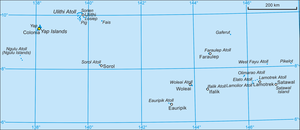
Les conseils traditionnels de l'État de Yap sont deux assemblées, formalisées par la constitution de l'État de Yap, dans les États fédérés de Micronésie, promulguée en 1992, réunissant des chefs traditionnels : le Conseil de Pilung pour les chefs des Îles Yap, et le Conseil de Tamol pour les chefs des îles extérieures de Yap. L'exécutif, le législatif, le judiciaire et les conseils traditionnels sont les quatre pouvoirs institutionnels de l'État de Yap, mais les conseils, à la différence des autres, transcendent le concept de séparation des pouvoirs. Ils sont chargés d'exercer les fonctions qui concernent la tradition et la coutume, dont la consignation dans le droit écrit n'est pas obligatoire. Dans l'État de Yap, les coutumes et traditions priment sur toute interprétation de la constitution et même sur toute décision judiciaire. Les conseils disposent ainsi d'un droit de veto sur les textes législatifs qu'ils jugent contraires aux pratiques traditionnelles. La constitutionnalité de ces conseils et du droit de veto pourrait être remise en cause au regard du droit constitutionnel fédéral de Micronésie, mais elle ne l'a jamais été jusqu'à présent.